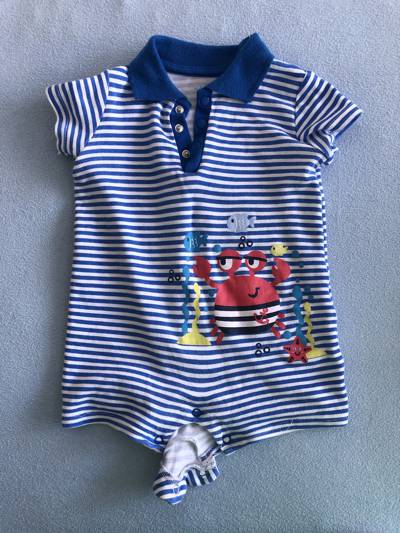
Waste category: clothes